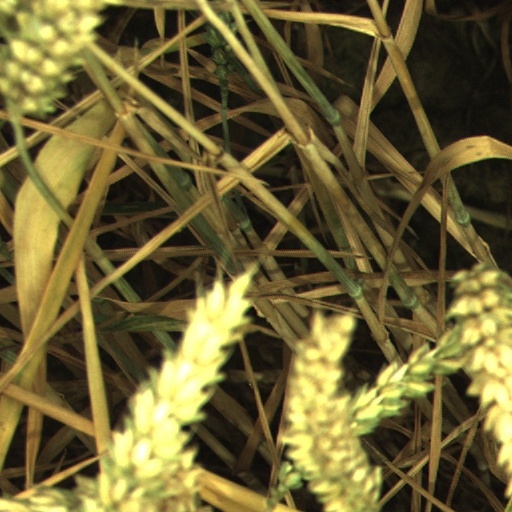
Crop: wheat